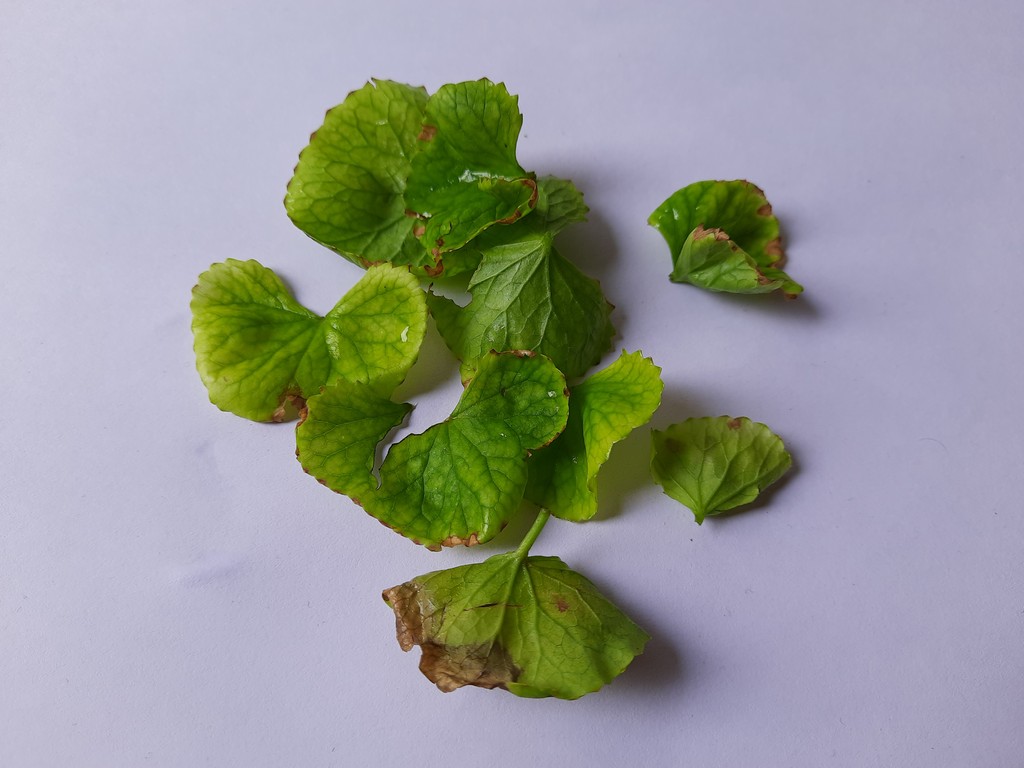
Label: Unhealthy